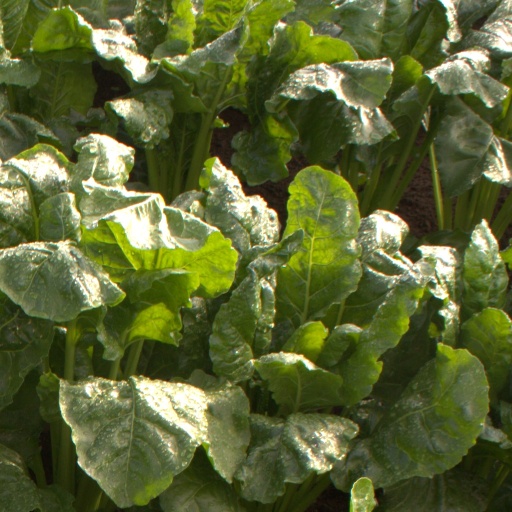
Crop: sugar beet